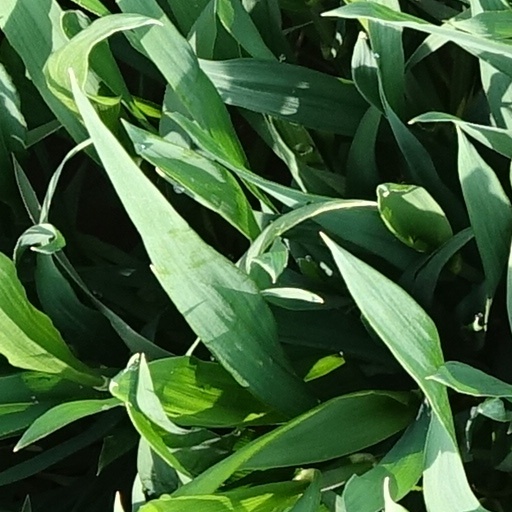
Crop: wheat